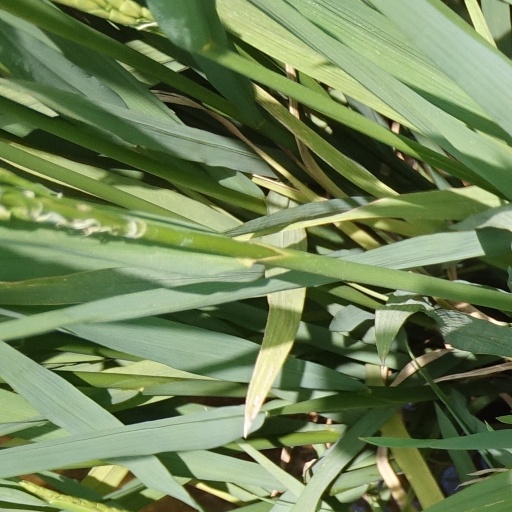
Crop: rice